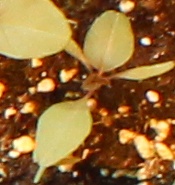
Label: Redroot Pigweed